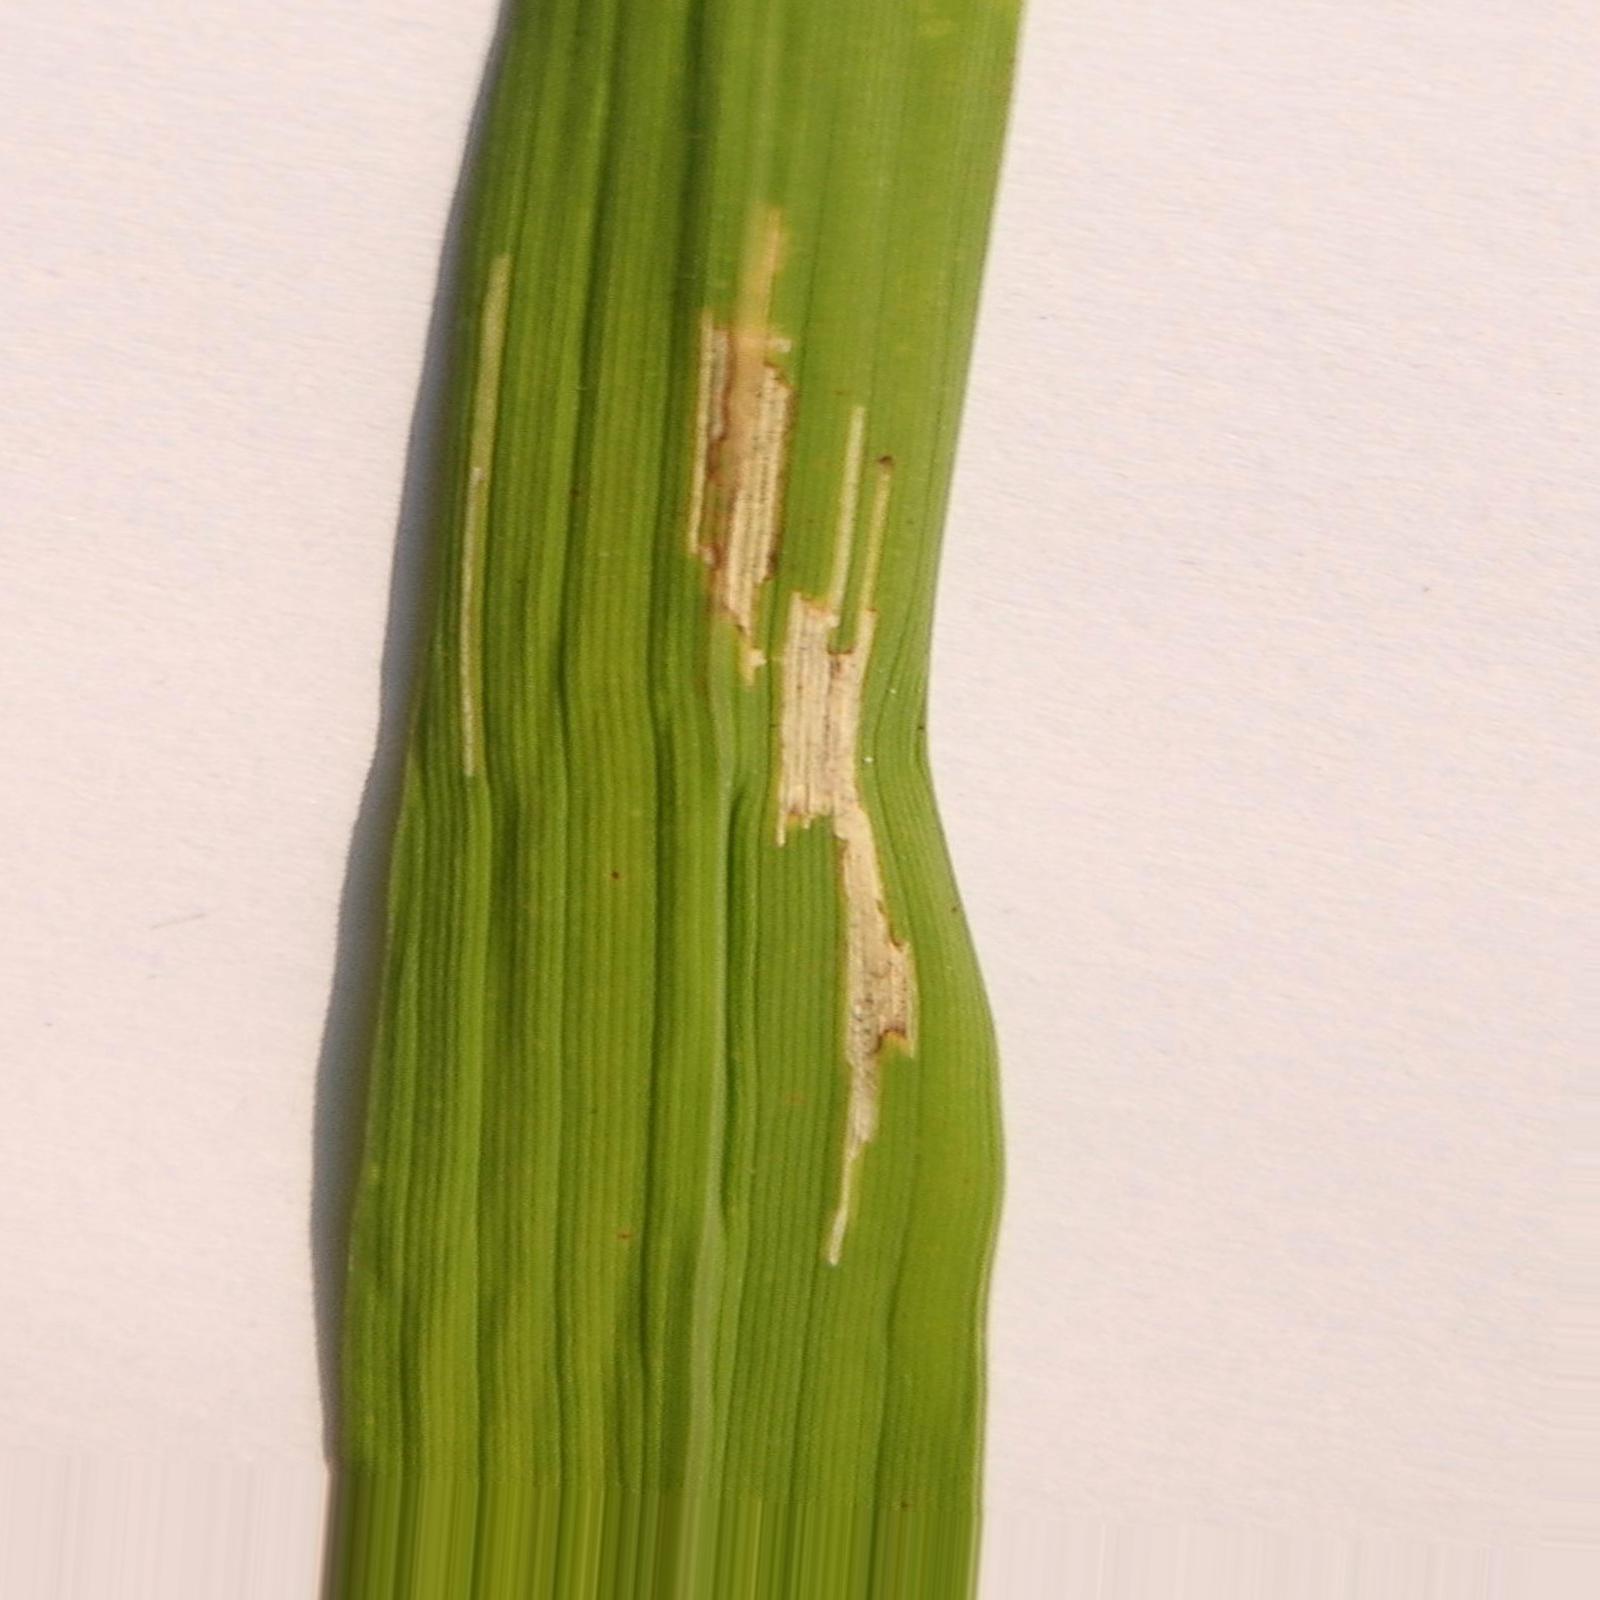
Nhãn: Bệnh Bạc lá (Bacterial leaf blight)